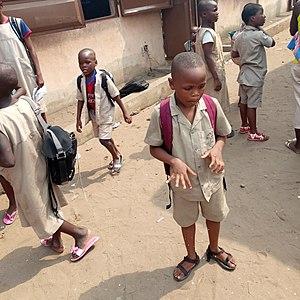
Ecolier EPP Savi (Godomey)
La culture du Bénin, pays enclavé d'Afrique de l'Ouest, désigne d'abord les pratiques culturelles observables de ses 11 millions d'habitants.